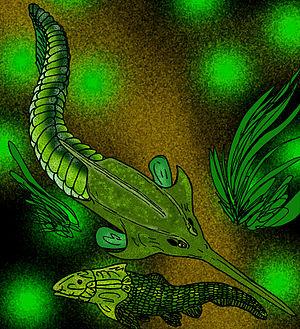
Pituriaspis doylei, unique représentant du genre éteint Pituriaspis, était l'une des deux espèces connues de poissons sans mâchoires appartenant à la classe des Pituriaspida, et est la mieux connue des deux. L'espèce vivait dans les estuaires au Givétien, il y a environ 390 millions d'années, dans l'actuel bassin de Georgina au Queensland occidental, en Australie.